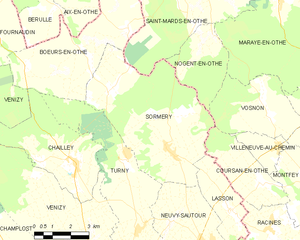
Carte des communes françaises Sormery